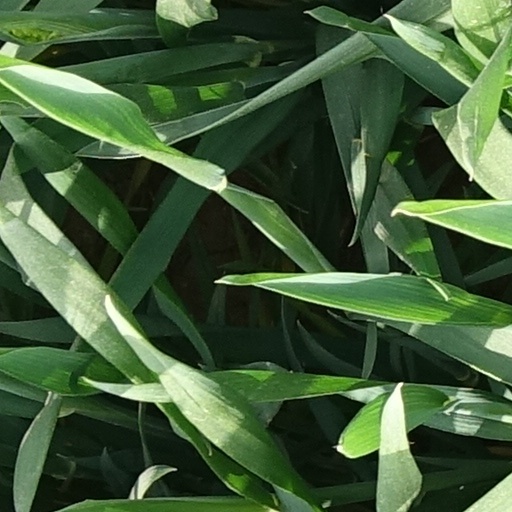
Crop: wheat